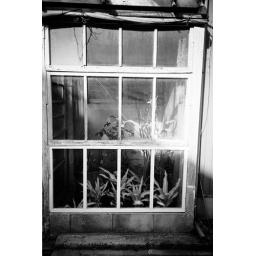
plants in the window